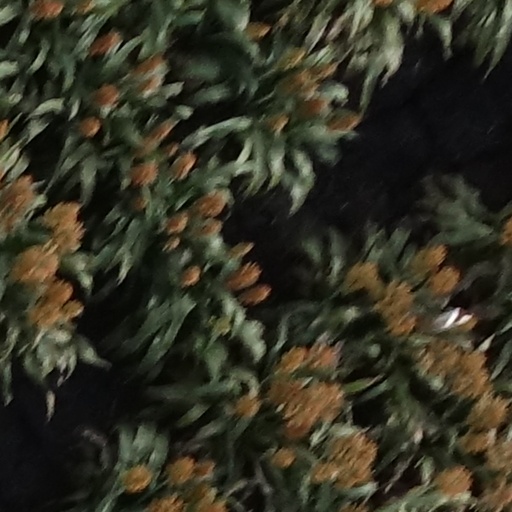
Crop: sorghum